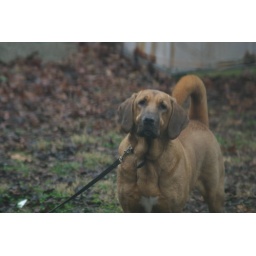
Oscar is wishing his boy would put down the camera and bring him in the house and out of the rain.